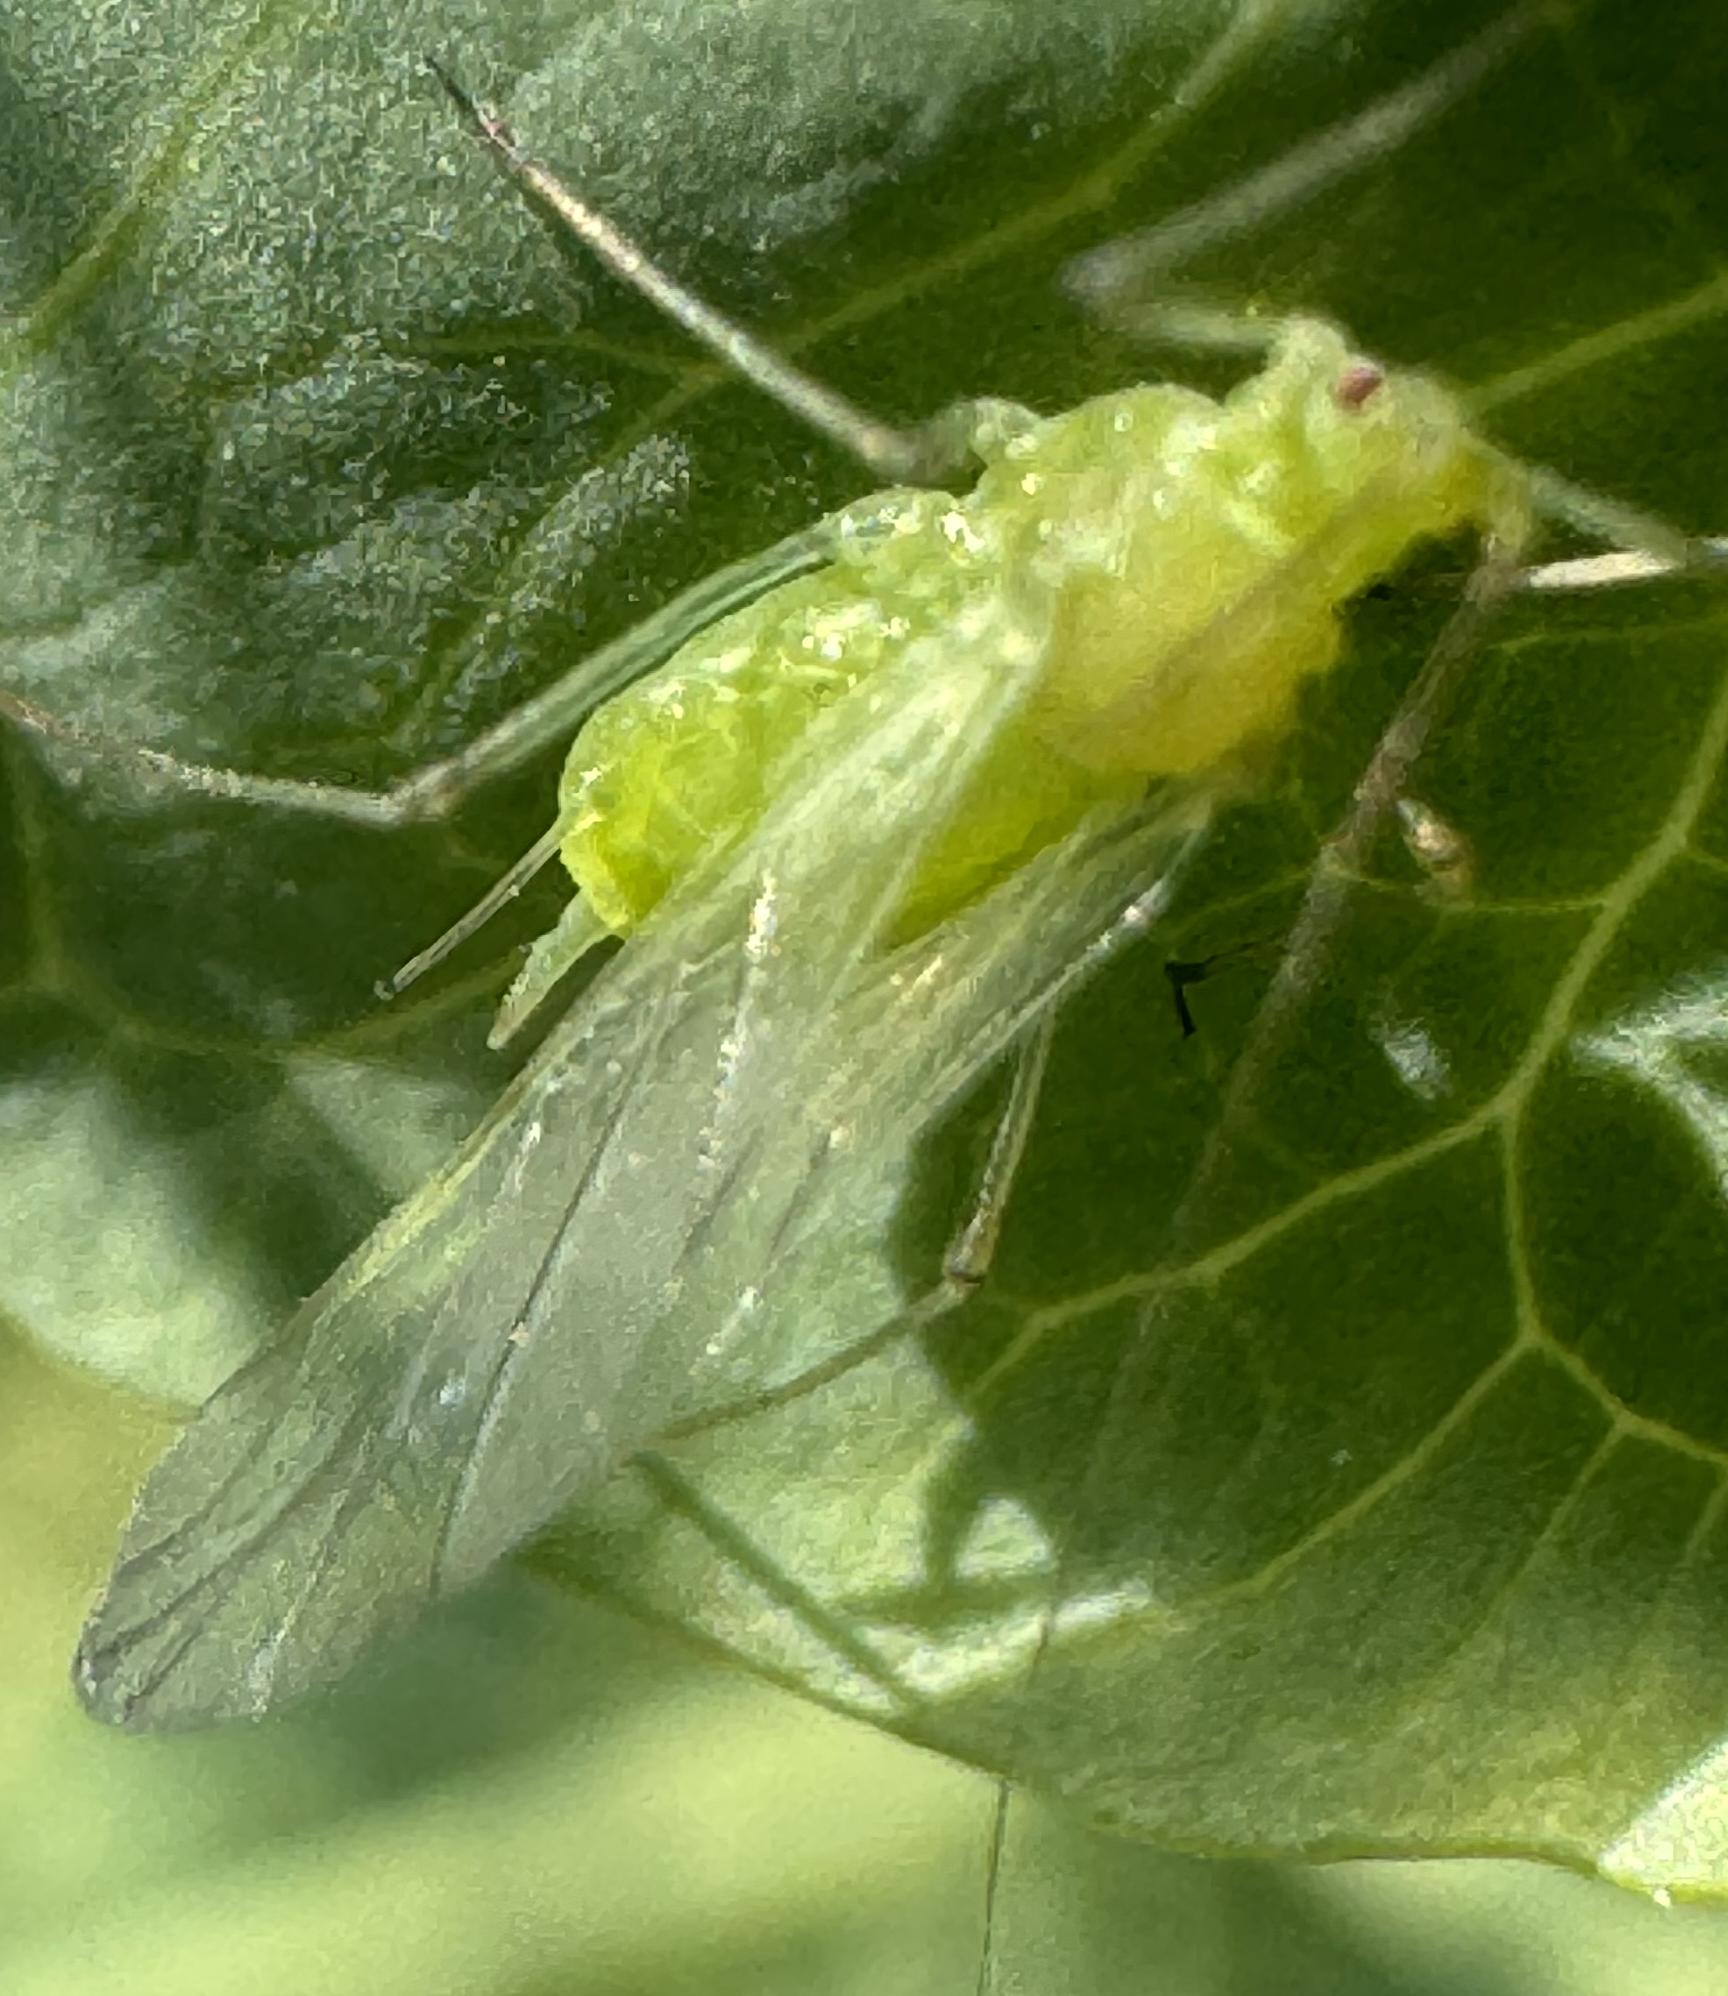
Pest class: pea_aphid